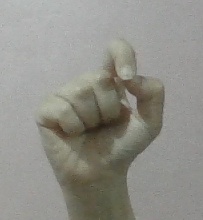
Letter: fa